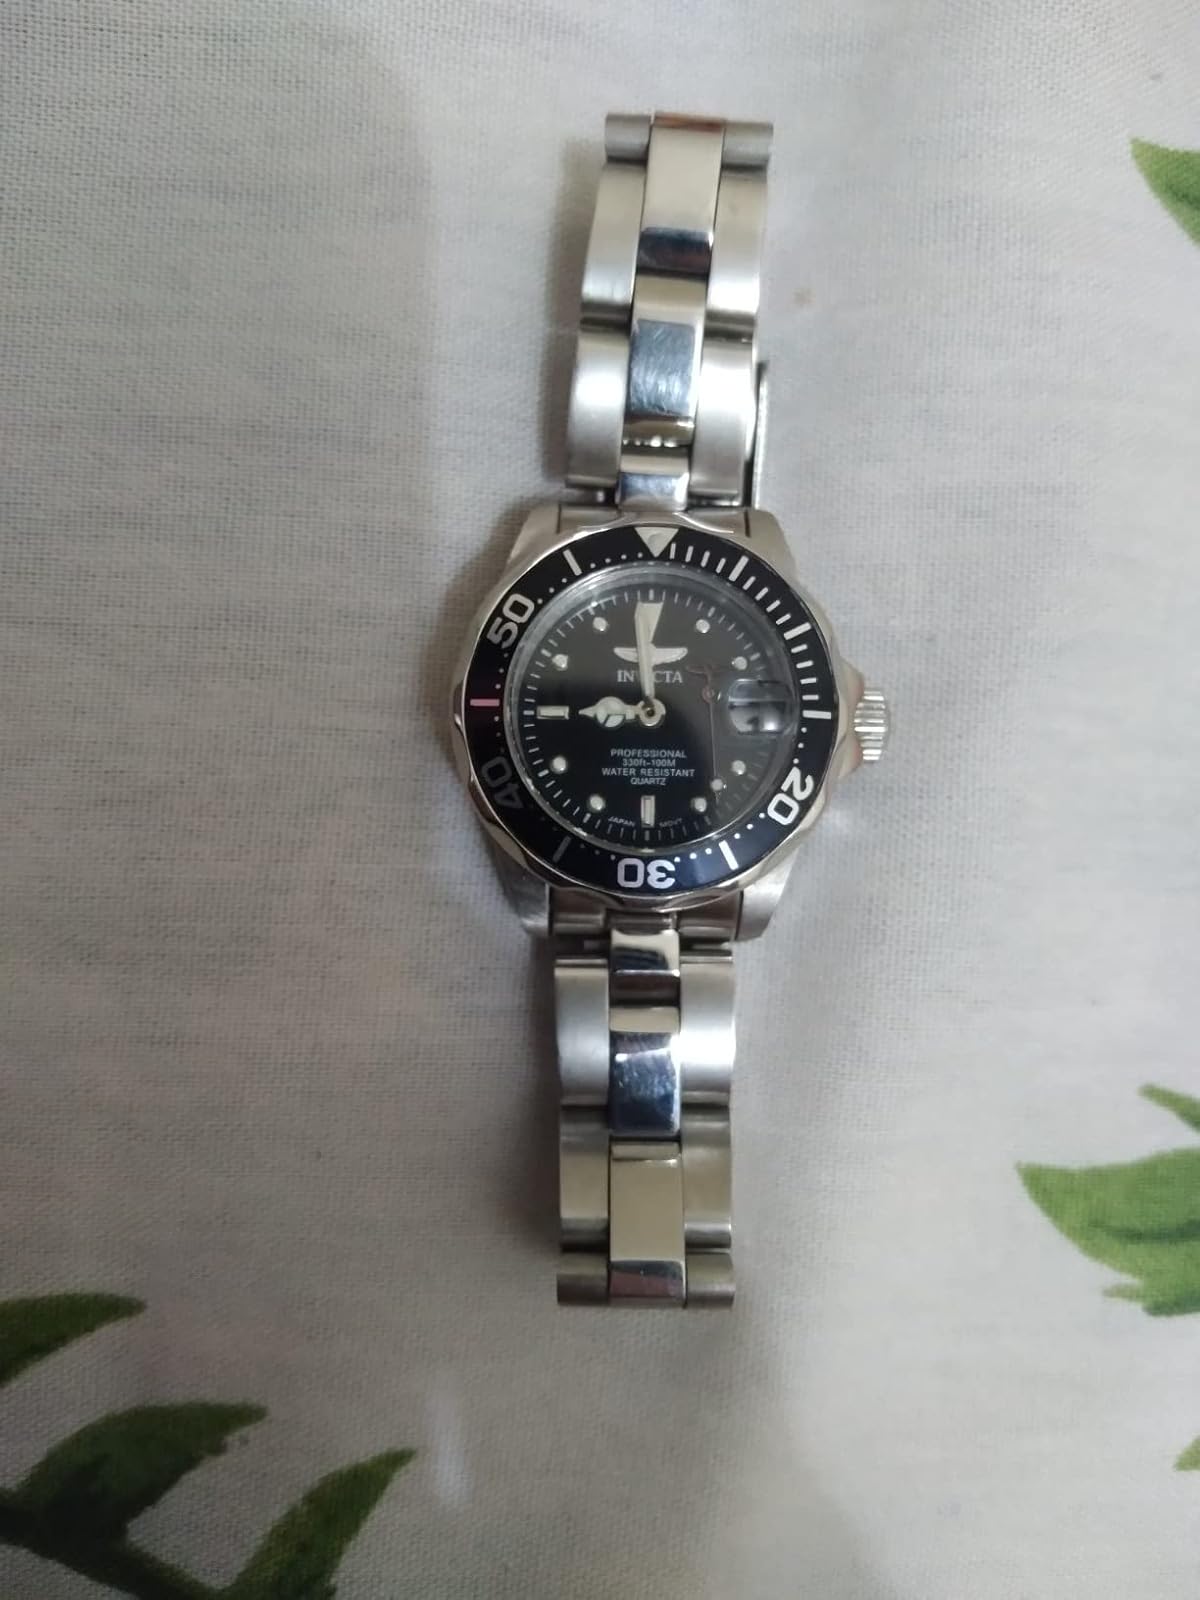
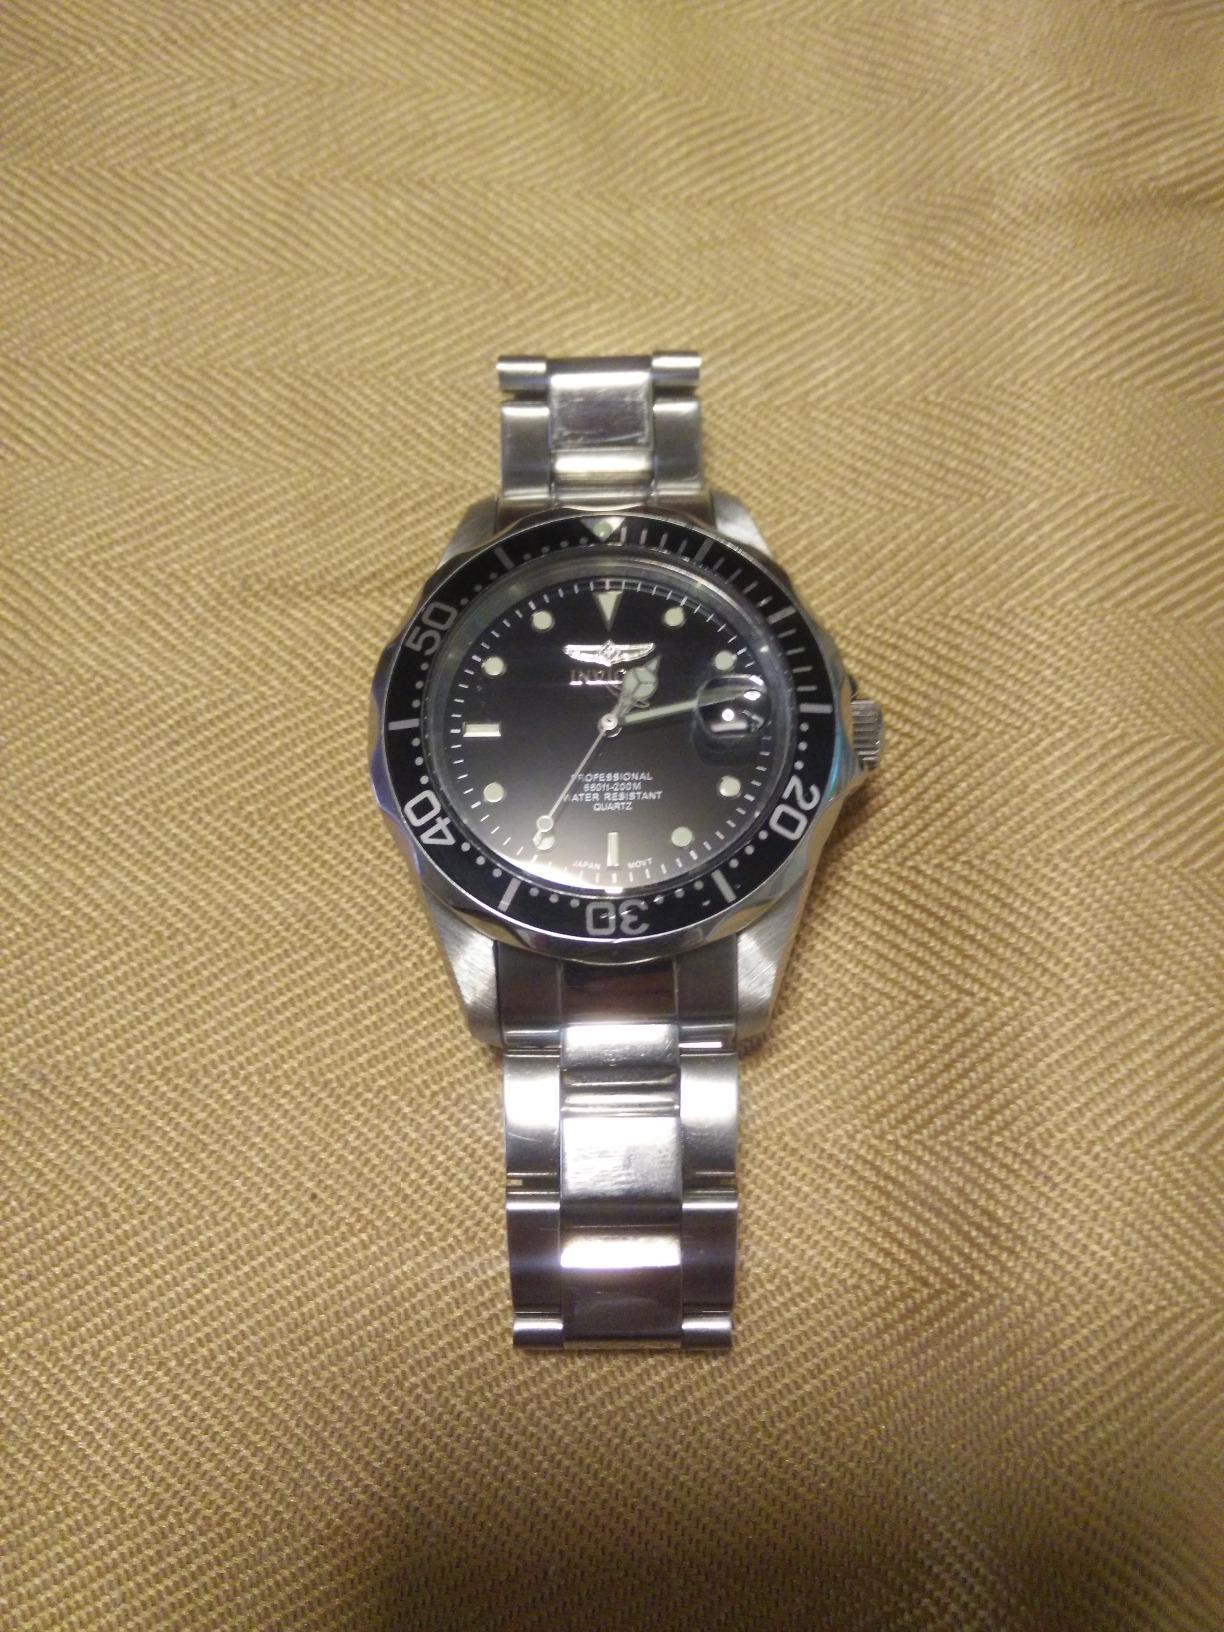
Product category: accessories_watch
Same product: yes